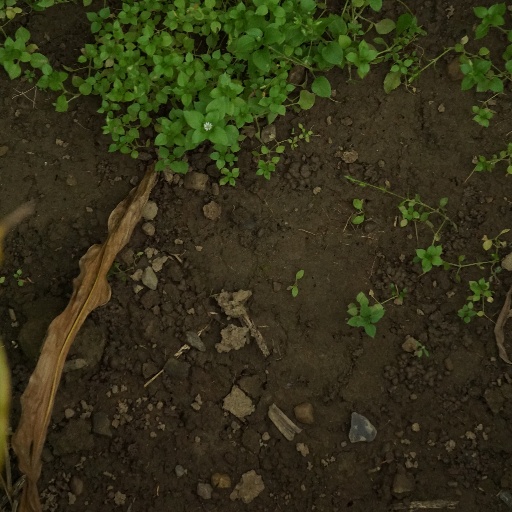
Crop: maize; corn